42nd Air Base Wing

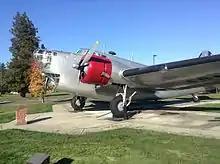
B-18 as assigned to the group for training

The 42nd Bombardment Group was first activated at Fort Douglas, Utah on 15 January 1941, drawing its cadre from the 7th Bombardment Group. Its original squadrons were the 75th, 76th and 77th Bombardment Squadrons and the 16th Reconnaissance Squadron, which was attached to the group. During its time at Fort Douglas, the group was without aircraft and spent its time in ground training and adding personnel to bring it up to strength. Shortages of equipment in the pre-war Army meant that even drill was performed with broomsticks taking the place of rifles.